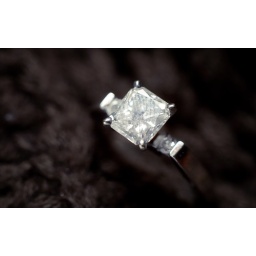
Strobist info: -incandescent lamp above the object; bounce card (i.e. white notepad) on the opposite side below the camera.